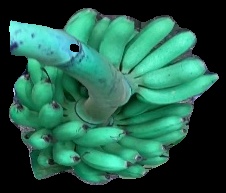
Variety: rasbale
Grade: grade1